Confederate Home

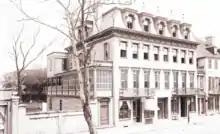
George LaGrange Cook photographed the Confederate Home in about 1890.

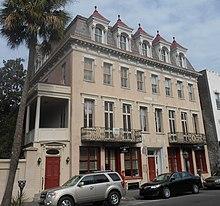
The Confederate Home, 60 Broad St., Charleston, South Carolina

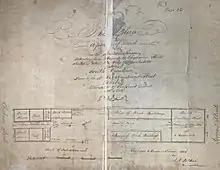
A plat showing the Confederate House in 1825 before the street was renumbered.

The Confederate Home is a retirement home located in an early 19th-century building at 60 Broad Street in Charleston, South Carolina. The building started as a double tenement in about 1800, built for master builder Gilbert Chalmers. From 1834 to 1867, it was operated as the Carolina Hotel by Angus Stewart. In 1867, sisters Mary Amarinthia Snowden and Isabell S. Snowden established the Home for the Mothers, Widows, and Daughters of Confederate Soldiers (the Confederate Home) and operated their housing program at the house.